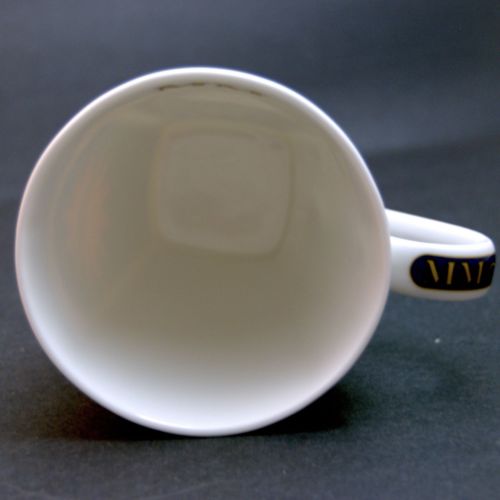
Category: mug